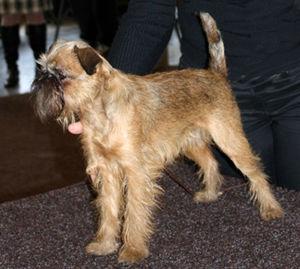
Le griffon bruxellois est une race de chiens originaire de Belgique. La race est issue de croisements effectuée au XIXᵉ siècle, entre le smousje, un petit chien à poil dur bruxellois chassant les rats dans les écuries, et l'épagneul King Charles et le carlin. Il fait partie des petits chiens belges comme le griffon belge et le petit brabançon.